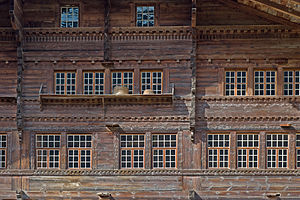
Agensteinhaus
Detalje fra bygningens facade
Agensteinhaus er en bygning, som rummer det lokalhistoriske museum i kommunen Erlenbach im Simmental i Kanton Bern i Schweiz.